John Henni

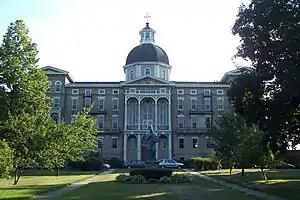
St Francis de Sales Seminary,St. Francis, Wisconsin (2006)

At the time of Henni's consecration, the City of Milwaukee had one church; the diocese contained five priests to serve 5,000 Catholics. By the end of 1844, Henni had added four more priests and was building six more churches. Needing still more priests in the diocese, Henni established St. Francis De Sales seminary in his residence in 1845.